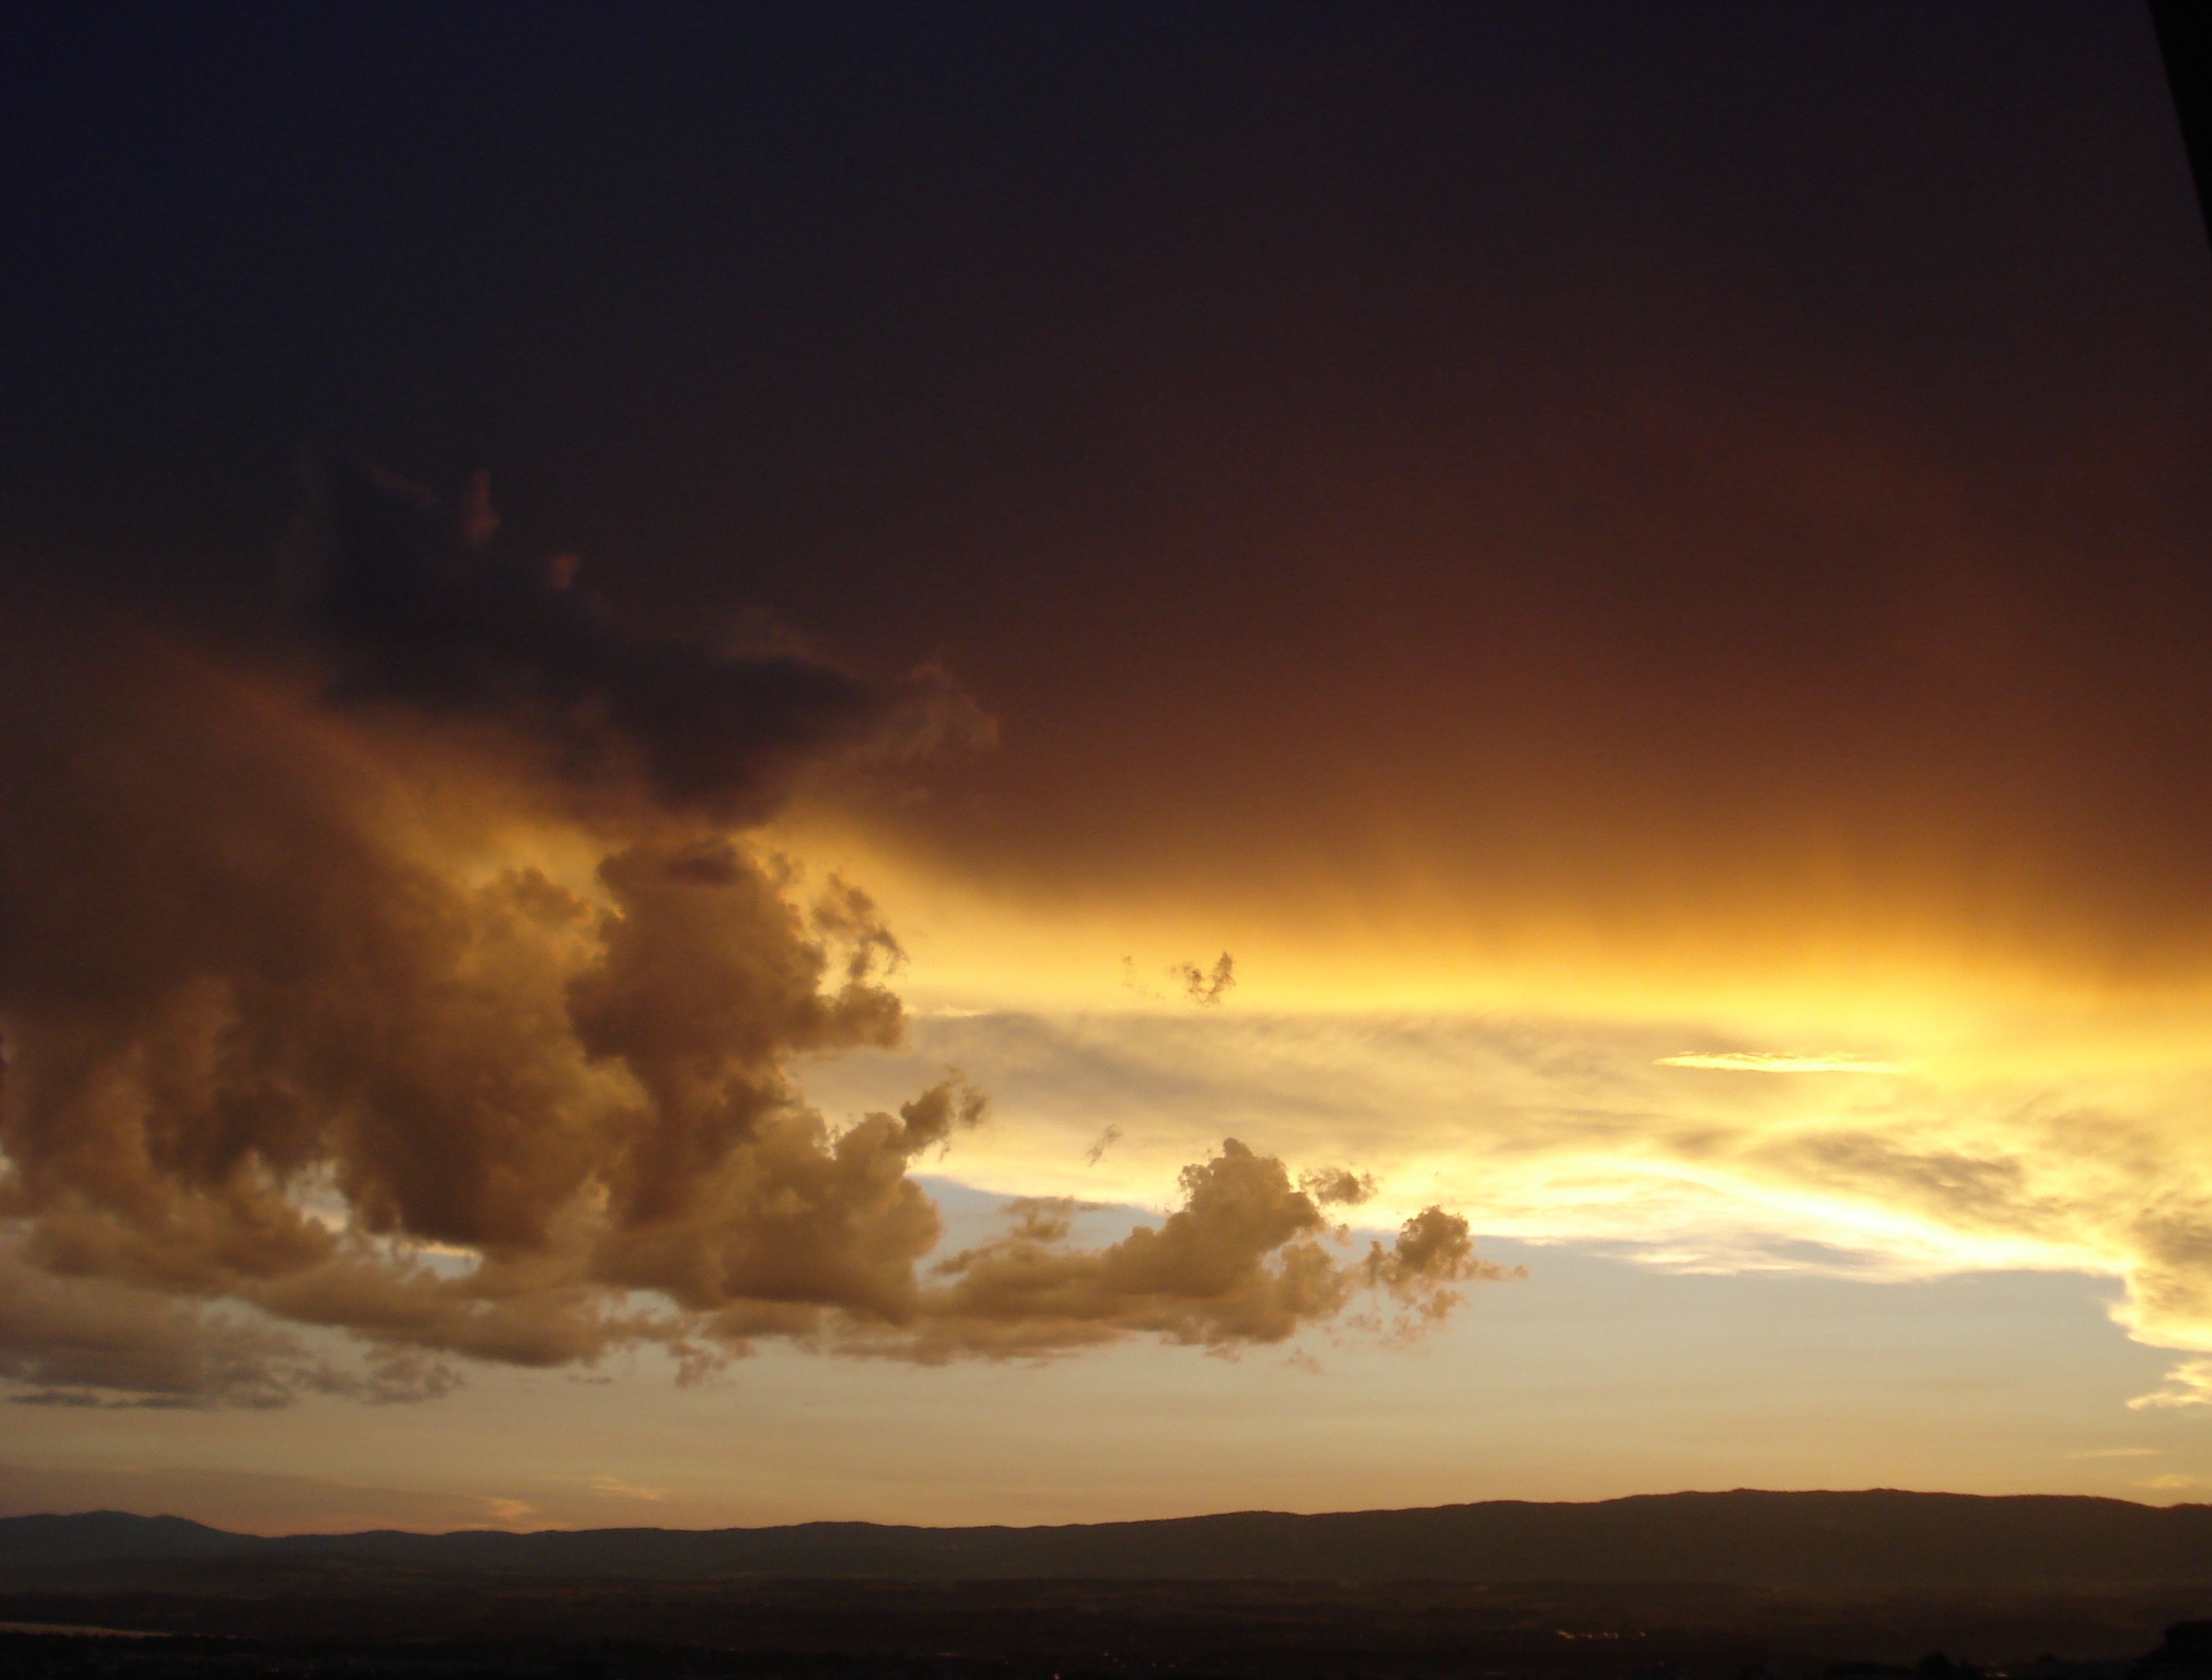
sea, horizon, cloud, sky, sun, sunrise, sunset, sunlight, morning, dawn, atmosphere, dusk, evening, twilight, clouds, magnificent, magic, lausanne, afterglow, meteorological phenomenon, atmospheric phenomenon, red sky at morning